Supracondylar humerus fracture

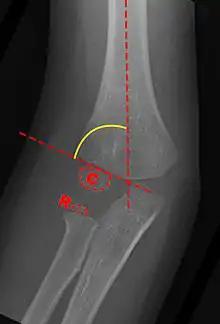
Baumann's Angle

Carrying angle can be evaluated through AP view of the elbow by looking at the Baumann's angle. There are two definitions of Bowmann's angle: